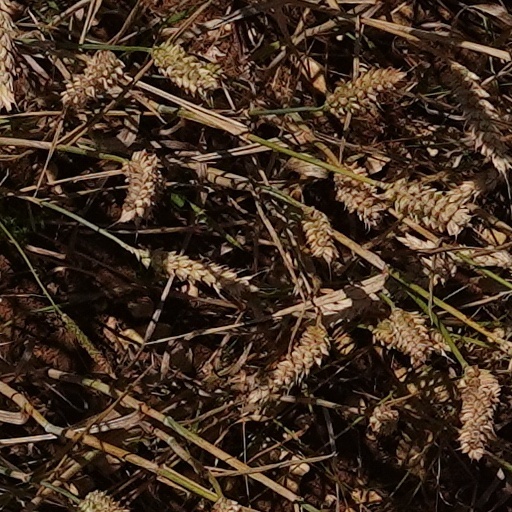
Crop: wheat